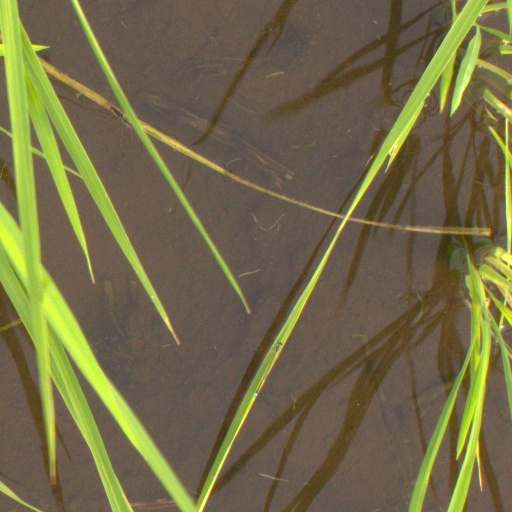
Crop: rice